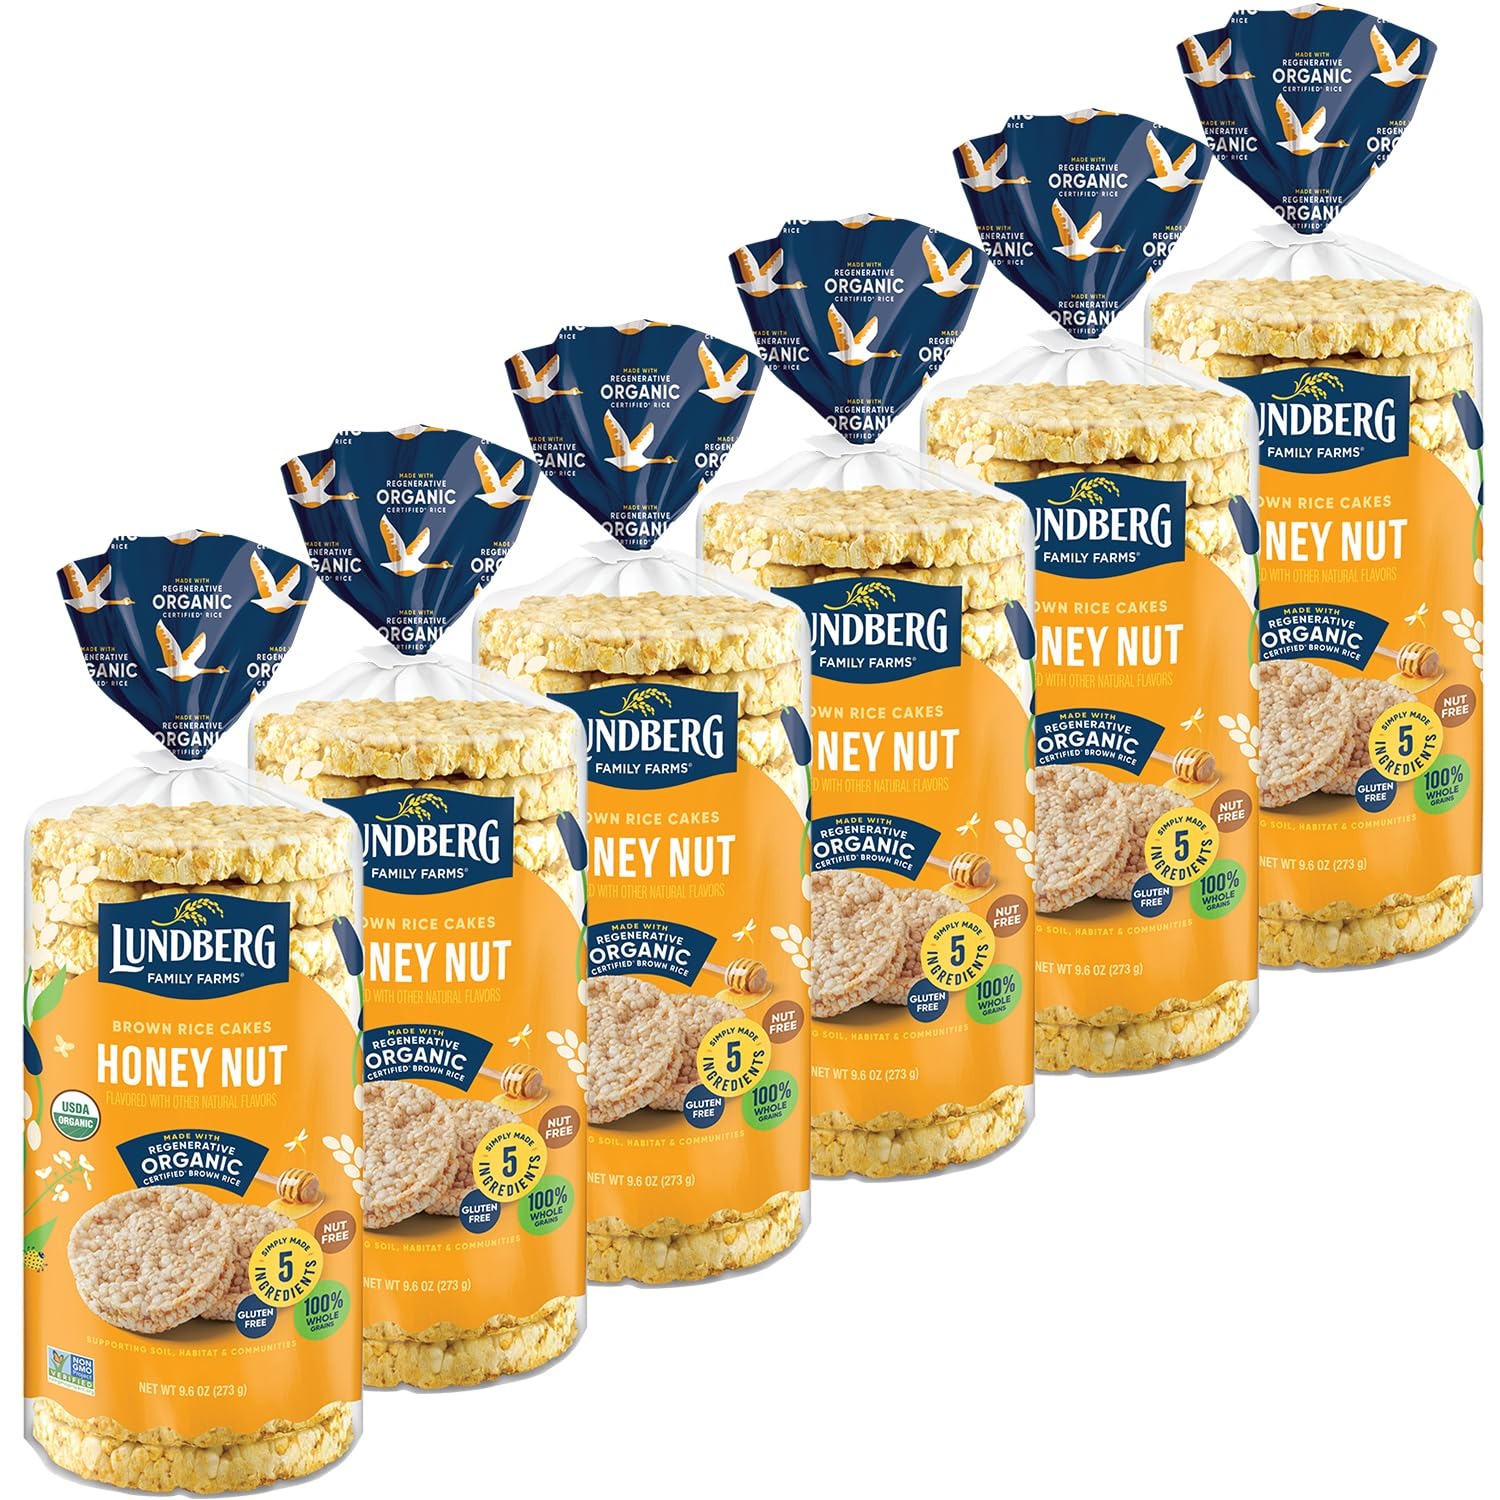
Item Name: Lundberg Rice Cakes, Organic Honey Nut, 6-Pack – Regenerative Organic Certified Rice Cakes, Healthy Snacks, Gluten-Free & Vegan, 9.6 Oz Ea
Bullet Point 1: ORGANIC SNACKS DONE RIGHT: Dive into the irresistible crunch and flavor of Lundberg Family Farms’ Regenerative Organic Certified Honey Nut Rice Cakes. A healthy snack that’s good for you and the planet? Say less.
Bullet Point 2: WHAT IS REGENERATIVE RICE? If you ask us, it starts with organic. Regenerative Organic Certified builds on USDA Organic with high standards for soil health, animal welfare, and social fairness. On our farms, we even save baby ducks. Yep, baby ducks!
Bullet Point 3: GUILT-FREE SNACKING ENCOURAGED: What’s the secret to making better rice cakes? Responsibly grown organic brown rice, organic natural flavors, organic amber honey, sea salt, and nothing else. Simple and clean ingredients, just how you like it.
Bullet Point 4: WHOLE GRAIN GOODNESS, PERFECTED: With so many versatile ways to enjoy our organic, vegan, non-GMO verified, and Certified Gluten-Free snacks, make a place for our 6-packs (13 rice cakes per bag) in your pantry staples.
Bullet Point 5: LUNDBERG RICE IS INTENTIONALLY CRAFTED: Lundberg Family Farms is dedicated to responsible land stewardship and producing delicious rice that nourishes people and the planet.
Value: 57.6
Unit: Ounce

Price: 4.74